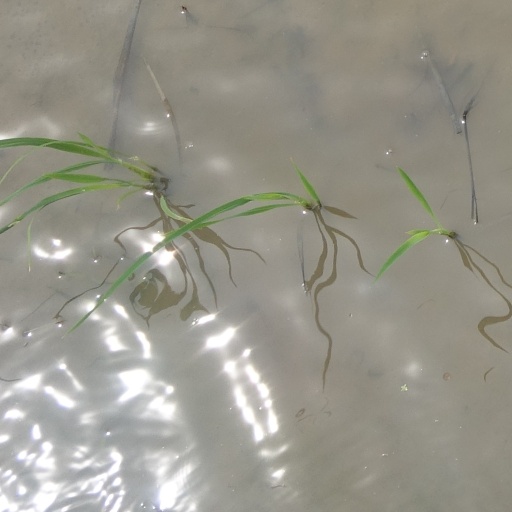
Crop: rice